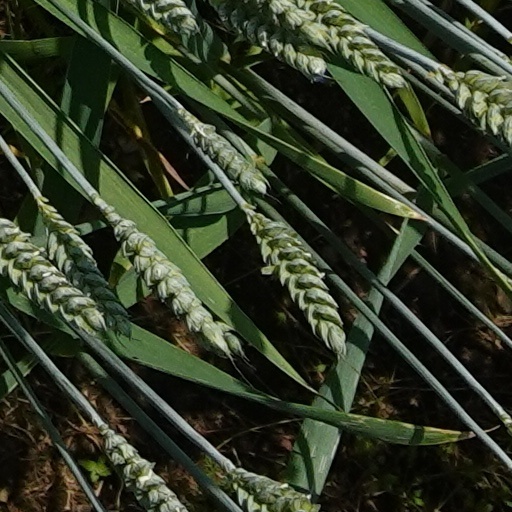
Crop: wheat